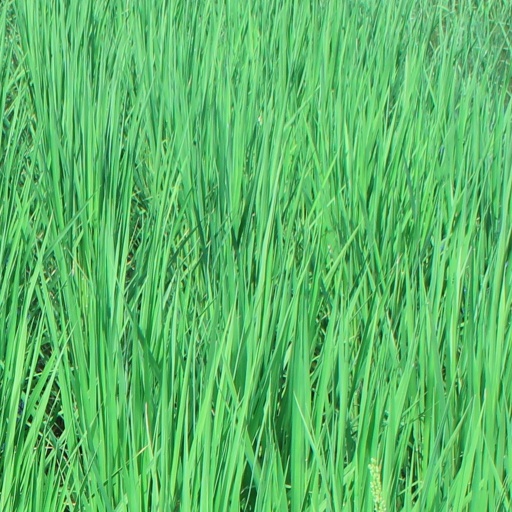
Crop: rice